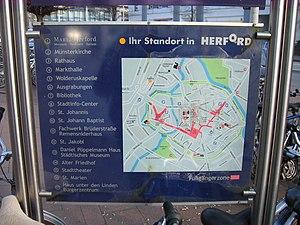
à Herford, arrondissement de Herford, Rhénanie-du-Nord-Westphalie, Allemagne. العربية